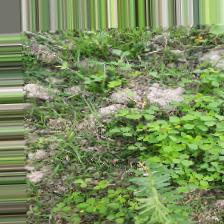
Label: Ascochyta blight